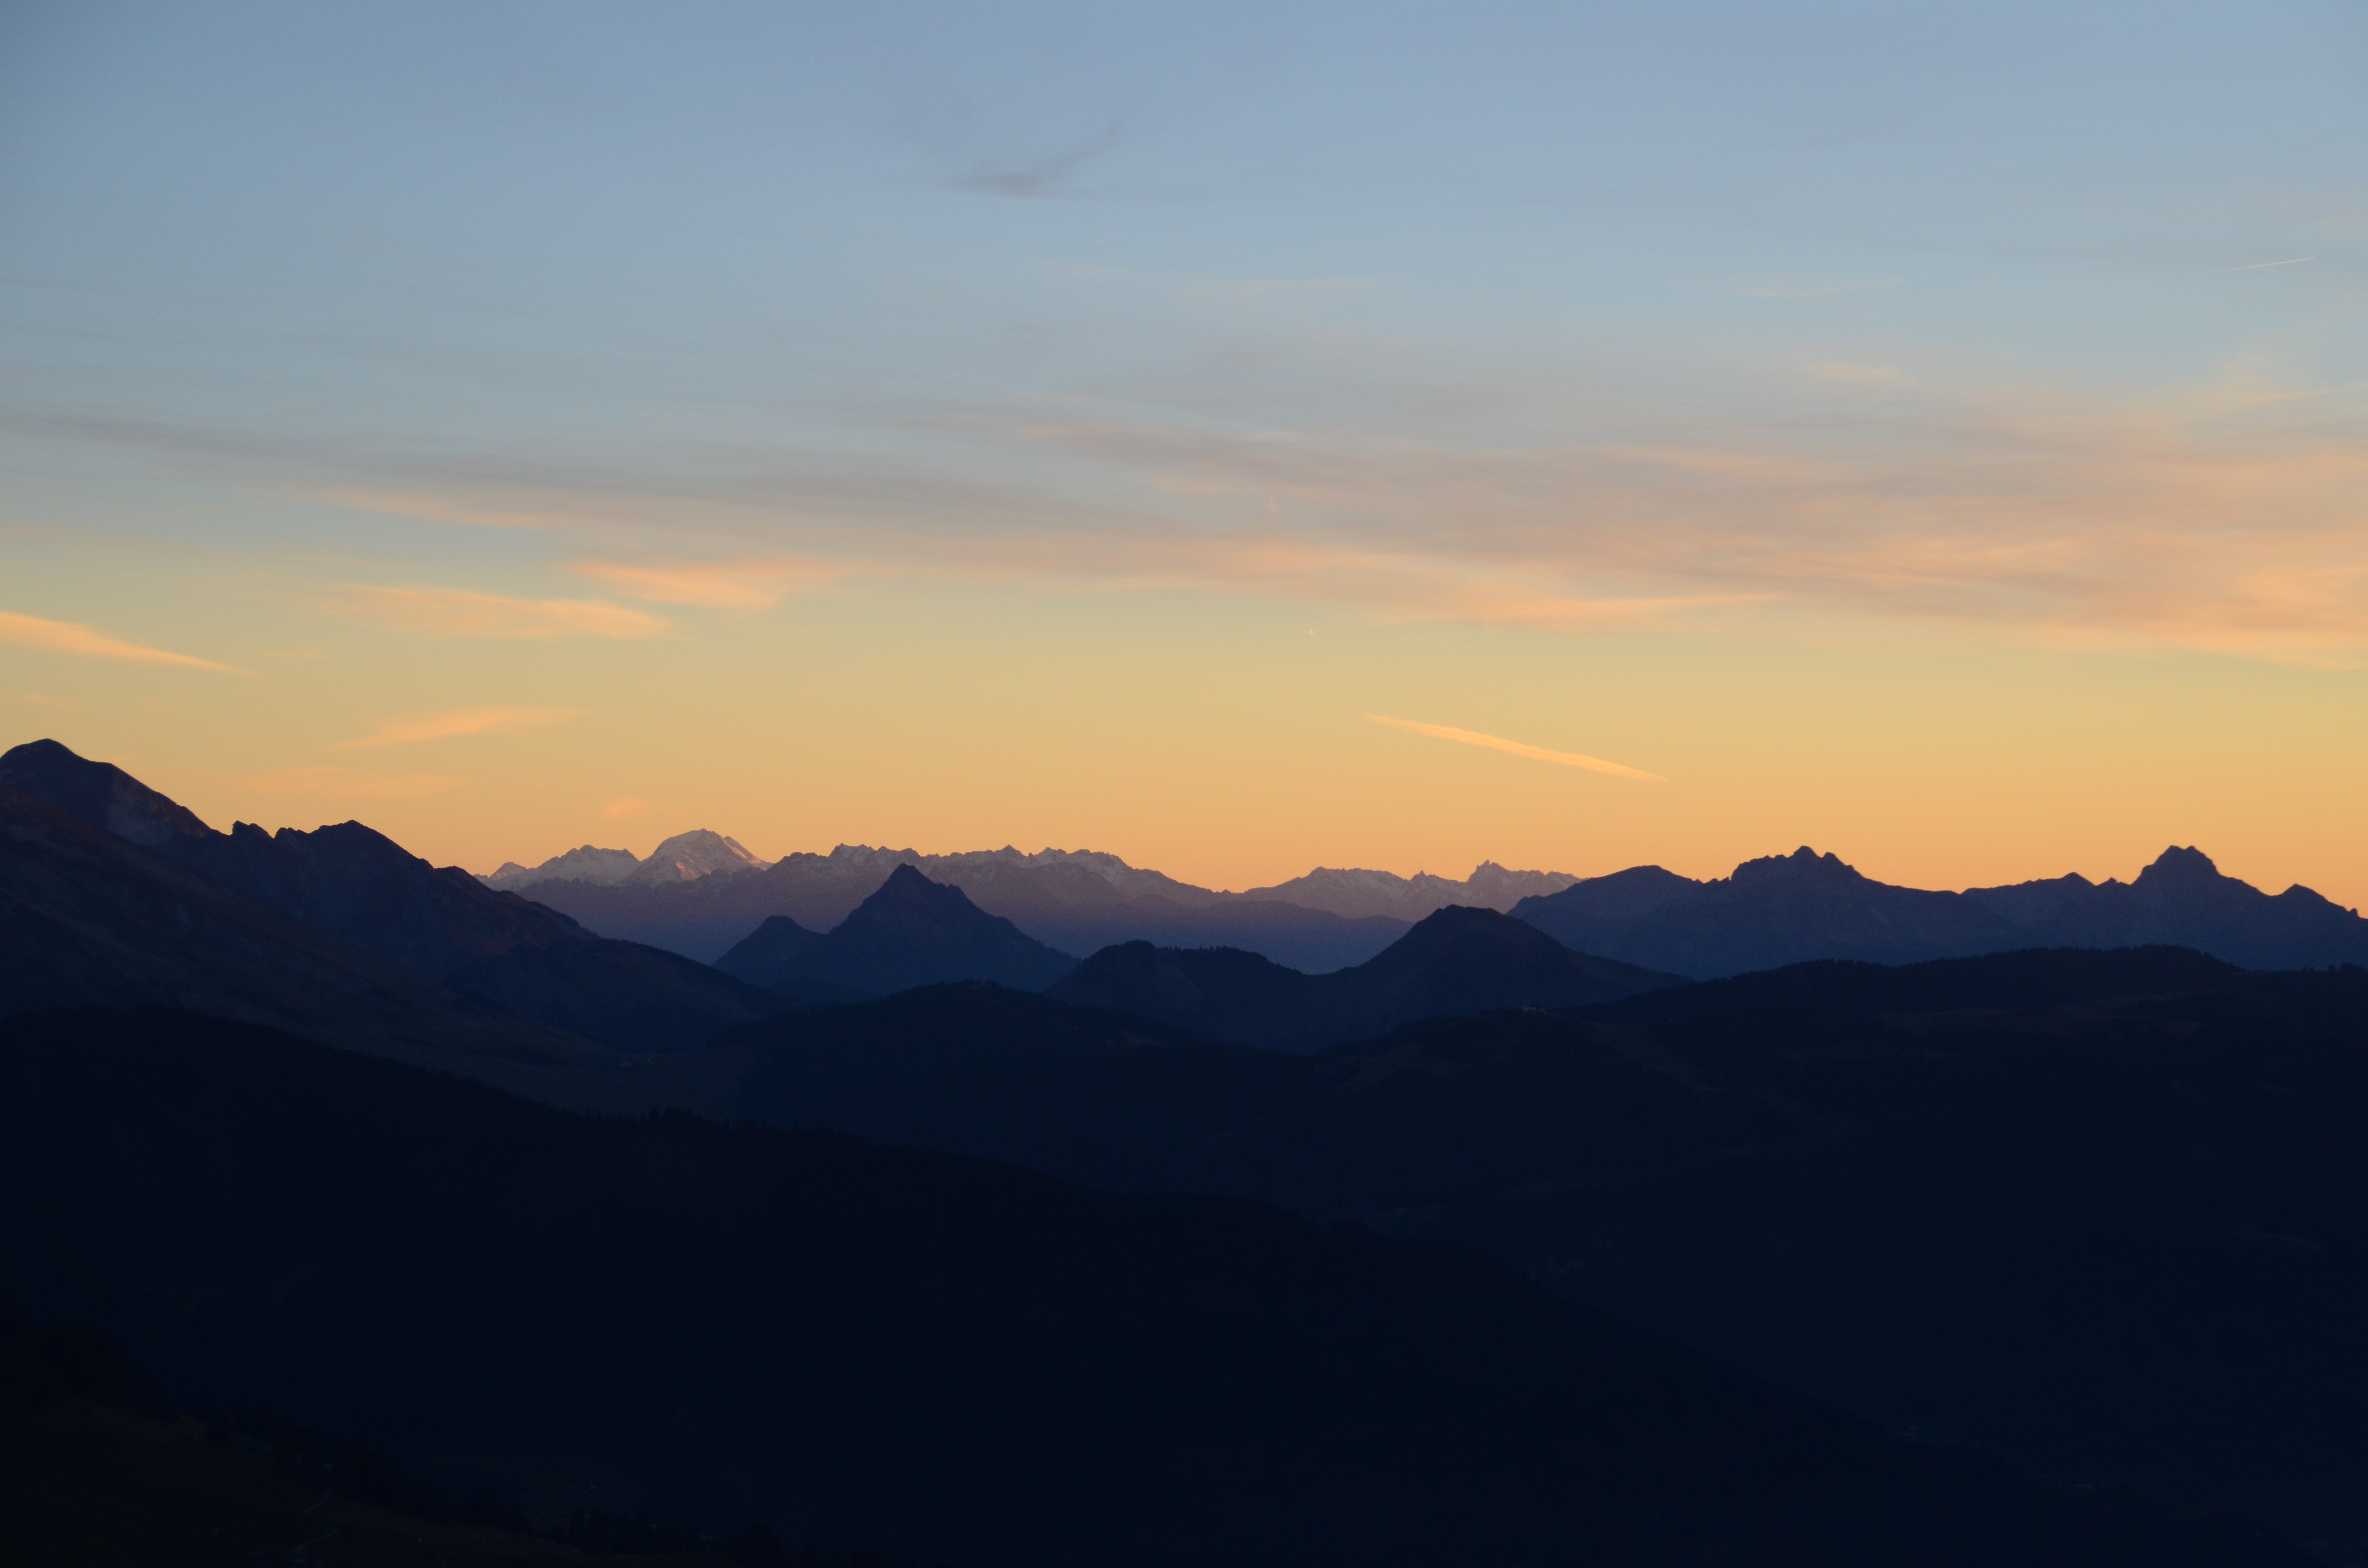
nature, horizon, mountain, cloud, sky, sunrise, sunset, sunlight, morning, hill, dawn, valley, mountain range, dusk, evening, afterglow, landform, aravis, geographical feature, atmospheric phenomenon, mountainous landforms